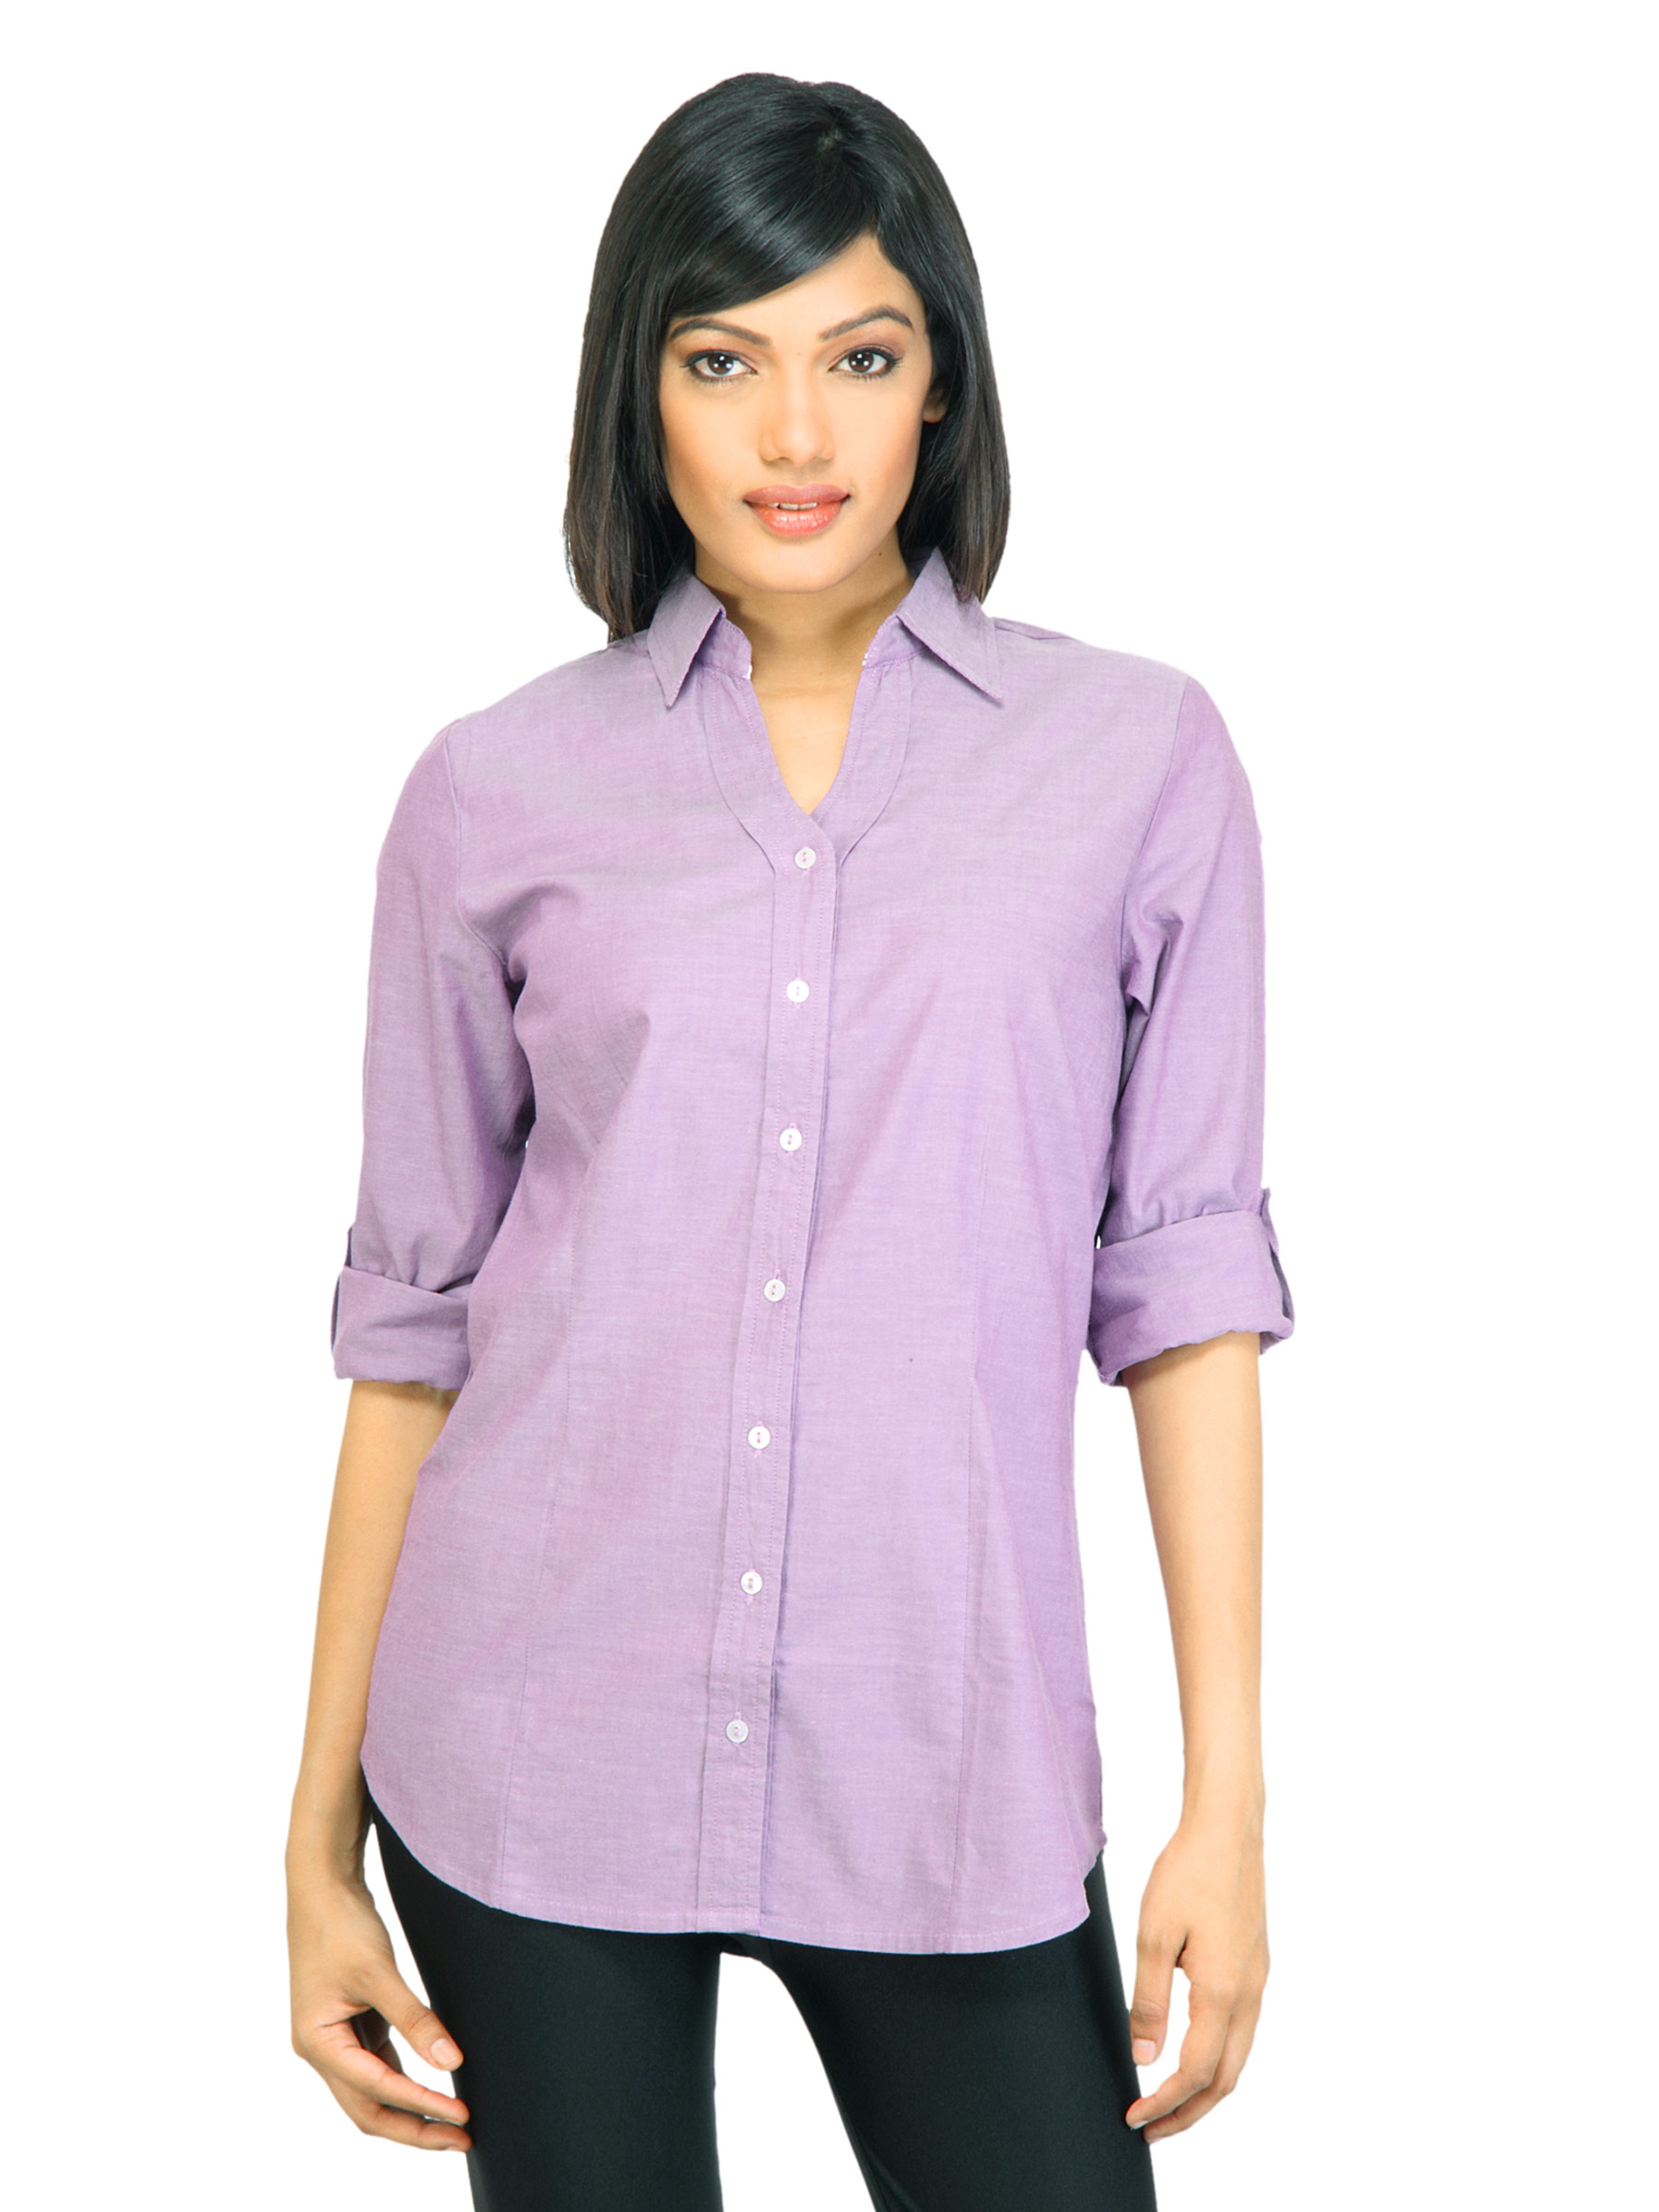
Arrow Woman Fendy Purple Shirt
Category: Apparel / Topwear / Shirts
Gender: Women
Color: Purple
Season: Fall 2011
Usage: Casual